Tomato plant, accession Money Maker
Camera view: bottom (45 deg); turntable rotation: 300 degrees
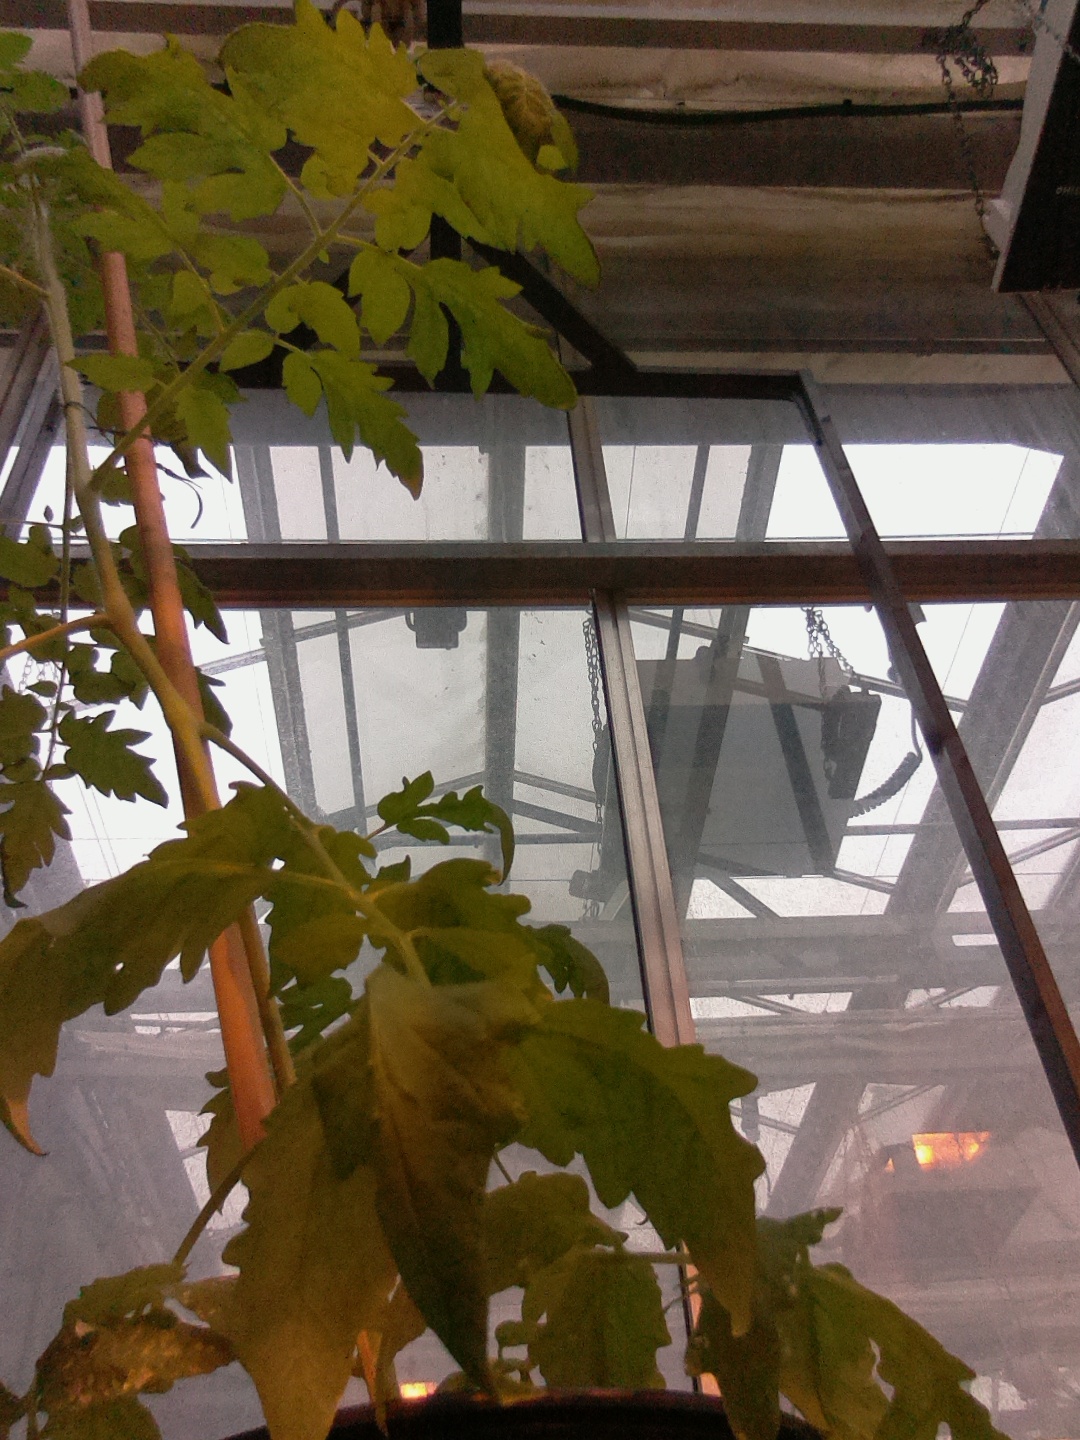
BBCH growth stage 60: First flowers open